Sarah Leberman

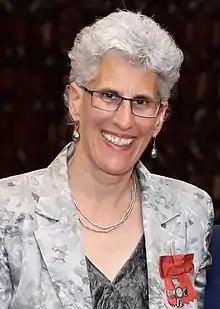
Leberman in 2020

Sarah Isabella Leberman is a New Zealand sport management academic, as of 2012 is a full professor at the Massey University.